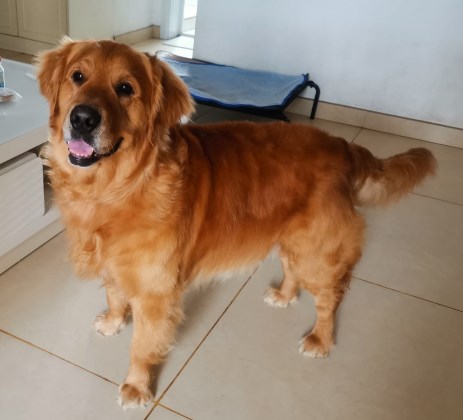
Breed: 5355-n000126-golden_retriever